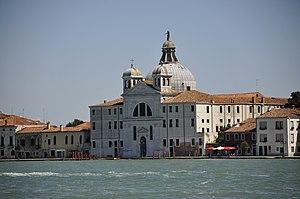
L'église Sainte Marie de la Présentation, communément appelée des Zitelle, est un édifice religieux de Venise, situé à l'extrémité orientale de l'île de la Giudecca, non loin de l'Église du Rédempteur.
Le Canal de la Giudecca est, avec le Grand Canal, l'un des grands canaux qui se jette dans le bassin de Saint-Marc à Venise. Il est situé au nord de l'île de la Giudecca et scinde le sestiere de Dorsoduro en deux.